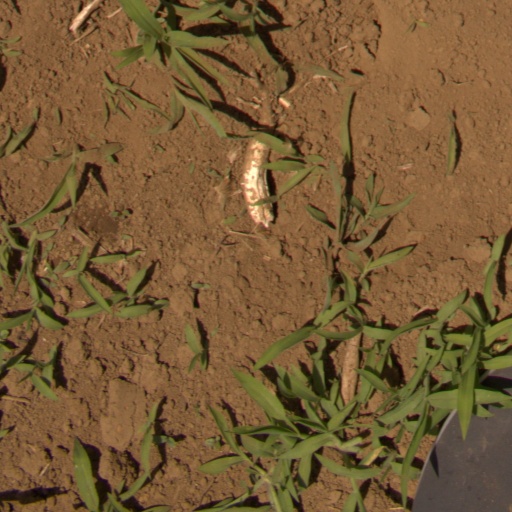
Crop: Jerusalem artichoke